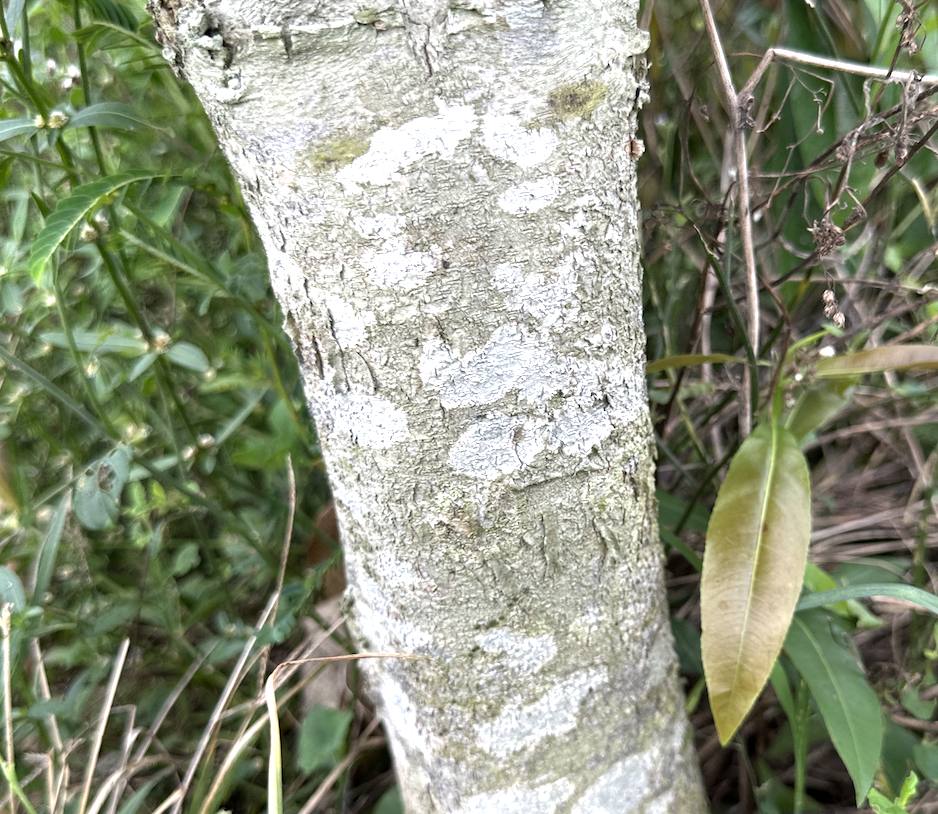
Label: pink_disease